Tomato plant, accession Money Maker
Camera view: vertical (180 deg); turntable rotation: 0 degrees
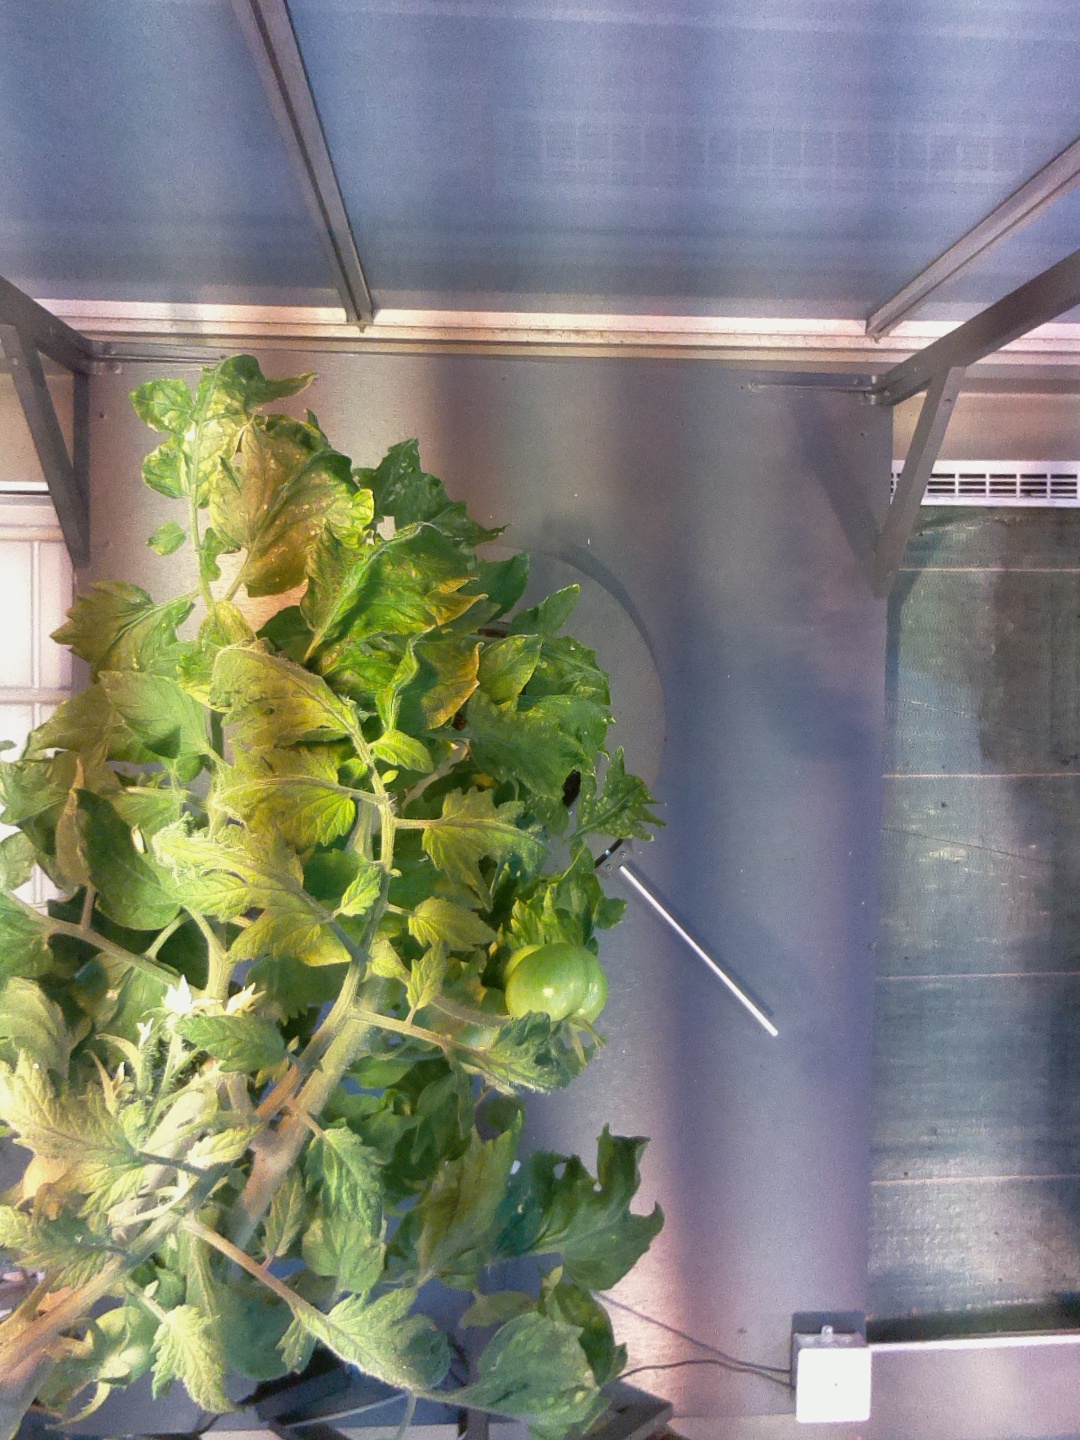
BBCH growth stage 76: 60%-70% of final fruit size